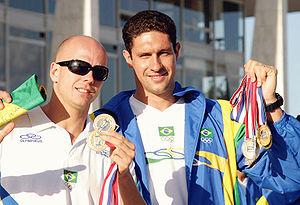
Fernando de Queiroz Scherer, né le 6 octobre 1974 à Florianópolis, est un nageur brésilien. Il est surnommé Xuxa.
Gustavo França Borges est un ancien nageur brésilien spécialiste du sprint en nage libre, lauréat de multiples récompenses olympiques ou mondiales.